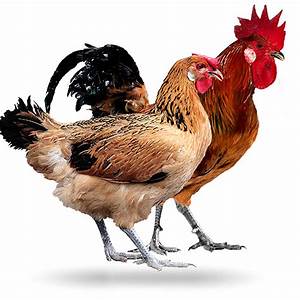
Label: chicken